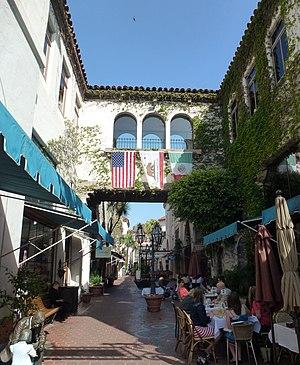
Santa Barbara Santa Barbara , Californie, USA.